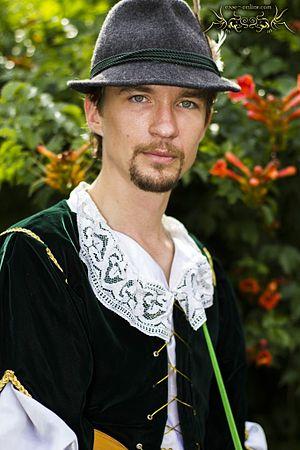
Mikhaïl Paptchenkov (Julian Alfred Pangrats le vicomte Lettenkhof, (la Renoncule). (l'Opéra Rock - ""le Chemin sans retour"", d'après la saga de ""Sorceleur"" d'A.Sapkovsky). Le photographe - Iury Osadtchy. La retouche de la photo - Roman Barsoukov. Čeština: Michael Papchenkov (Julian Alfred Pangrats vikomt Lettenhof (pryskyřník). (Rock Opera - ""The Road, odkud není návratu"", na základě ságy A. Sapkowského"" - ""Zaklínač"". Fotograf - Yuri Osadchy. Retouch fotografie - Roman Barsukov. Español: Michael Papchenkov (Julian Alfred Pankratz viscount de Lettenhove (ranúnculo). (la Ópera Rock - ""el Camino sin vuelta atrás"", por los motivos de la saga de ""The Witcher"" De A.Sapkovsky). El fotógrafo - Yury Osadchy. El retoque de la foto - Román Barsukov. Italiano: Michael Papchenkov (Julian Alfred Pankratz viscount de Lettenhove (Ranuncolo). (Un'opera di roccia - ""La strada irrevocabilmente"", ha basato sulla saga ""Witcher"" di A.Sapkovsky). Il fotografo - Yury Osadchy. La fotografia ritocca - Roman Barsukov."